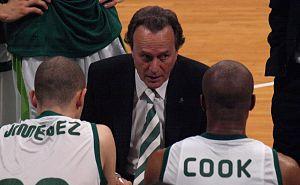
Alejandro García Reneses, connu sous Aíto García Reneses, né le 20 décembre 1946 à Madrid, est un entraîneur espagnol de basket-ball.